Direct Air Support Center

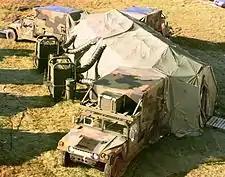
Overhead shot of a DASC setup

The Direct Air Support Center (DASC) is the principal United States Marine Corps aviation command and control system and the air control agency responsible for the direction of air operations directly supporting ground forces. It functions in a decentralized mode of operation, but is directly supervised by the Marine Tactical Air Command Center (TACC) or the Navy Tactical Air Control Center (NTACC). During amphibious or expeditionary operations, the DASC is normally the first Marine Air Command and Control System (MACCS) agency ashore and is usually categorized (i.e. scheduled or on call wave) as the Ground Combat Element's (GCE's) senior Fire Support Coordination Center (FSCC). The DASC's parent unit is the Marine Air Support Squadron (MASS) of the Marine Air Control Group (MACG).